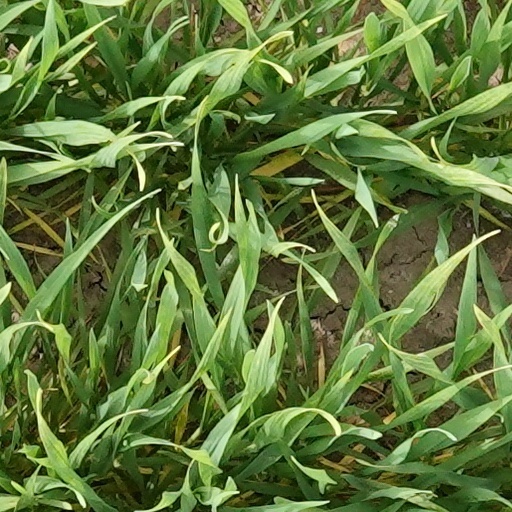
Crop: wheat